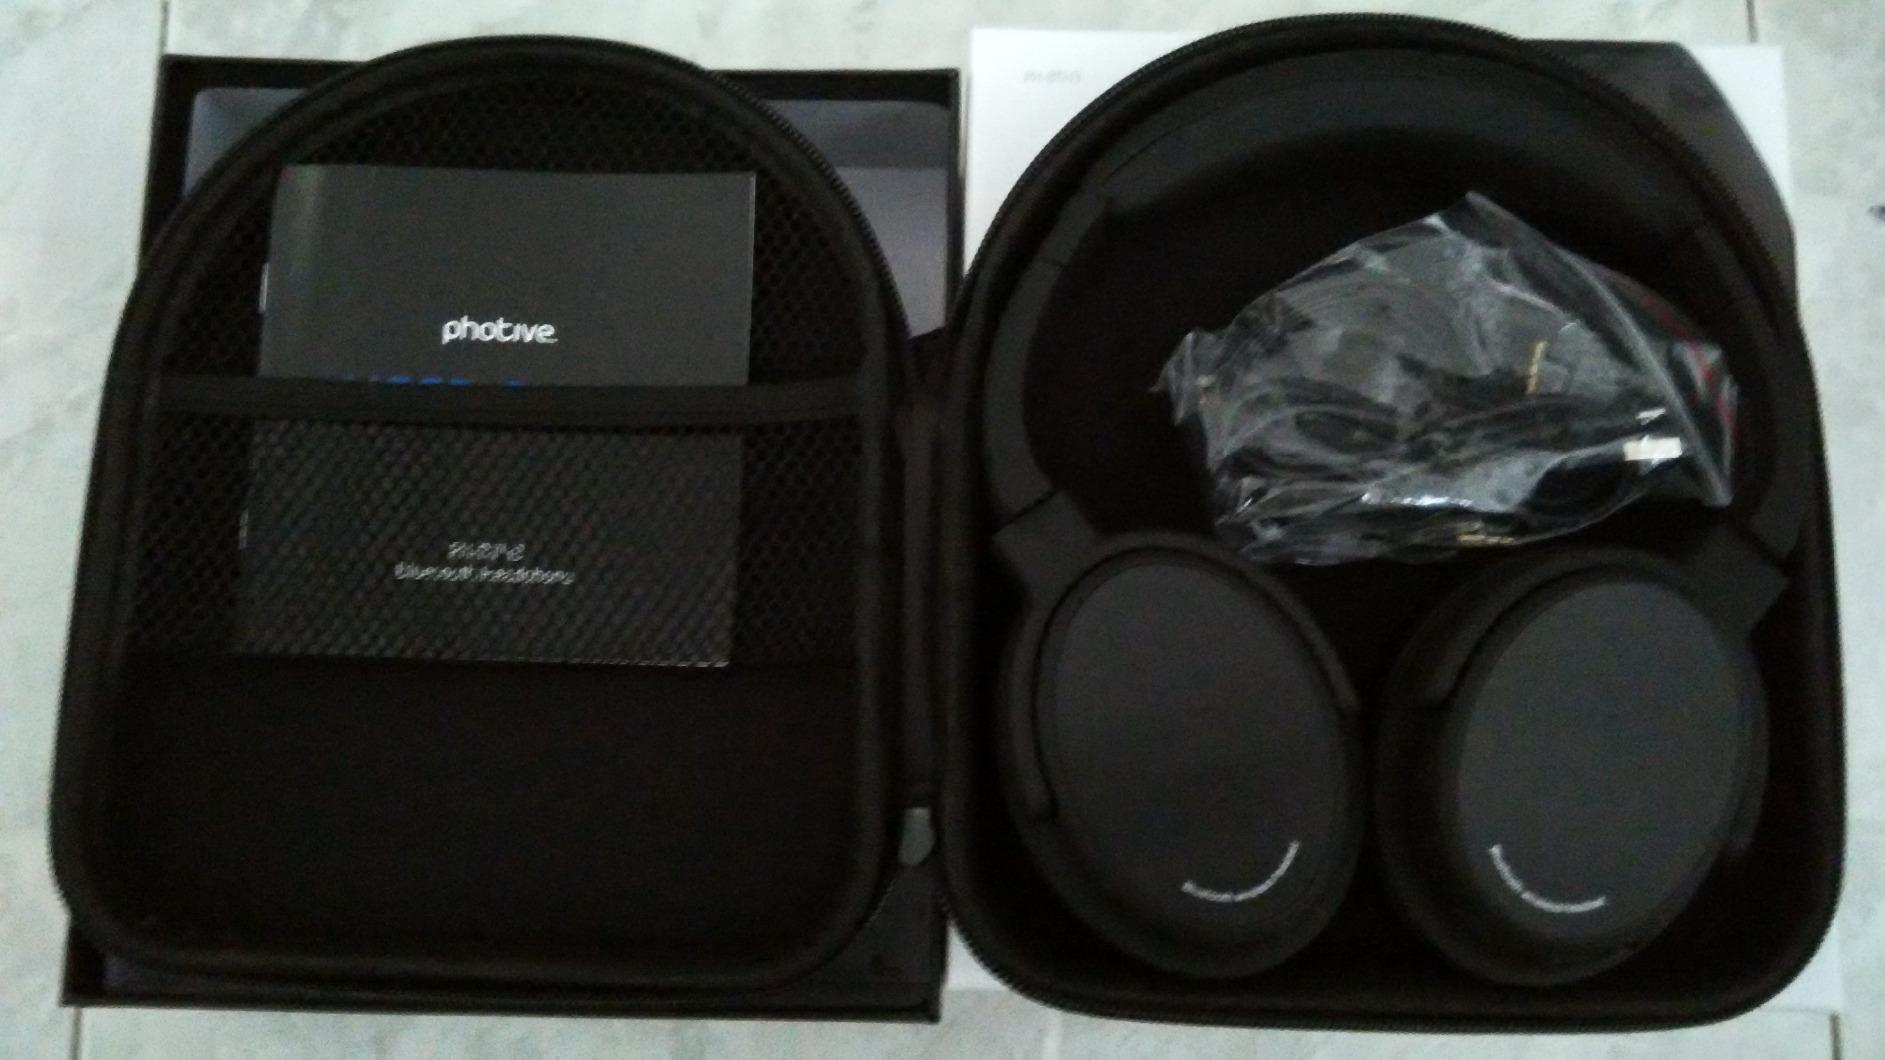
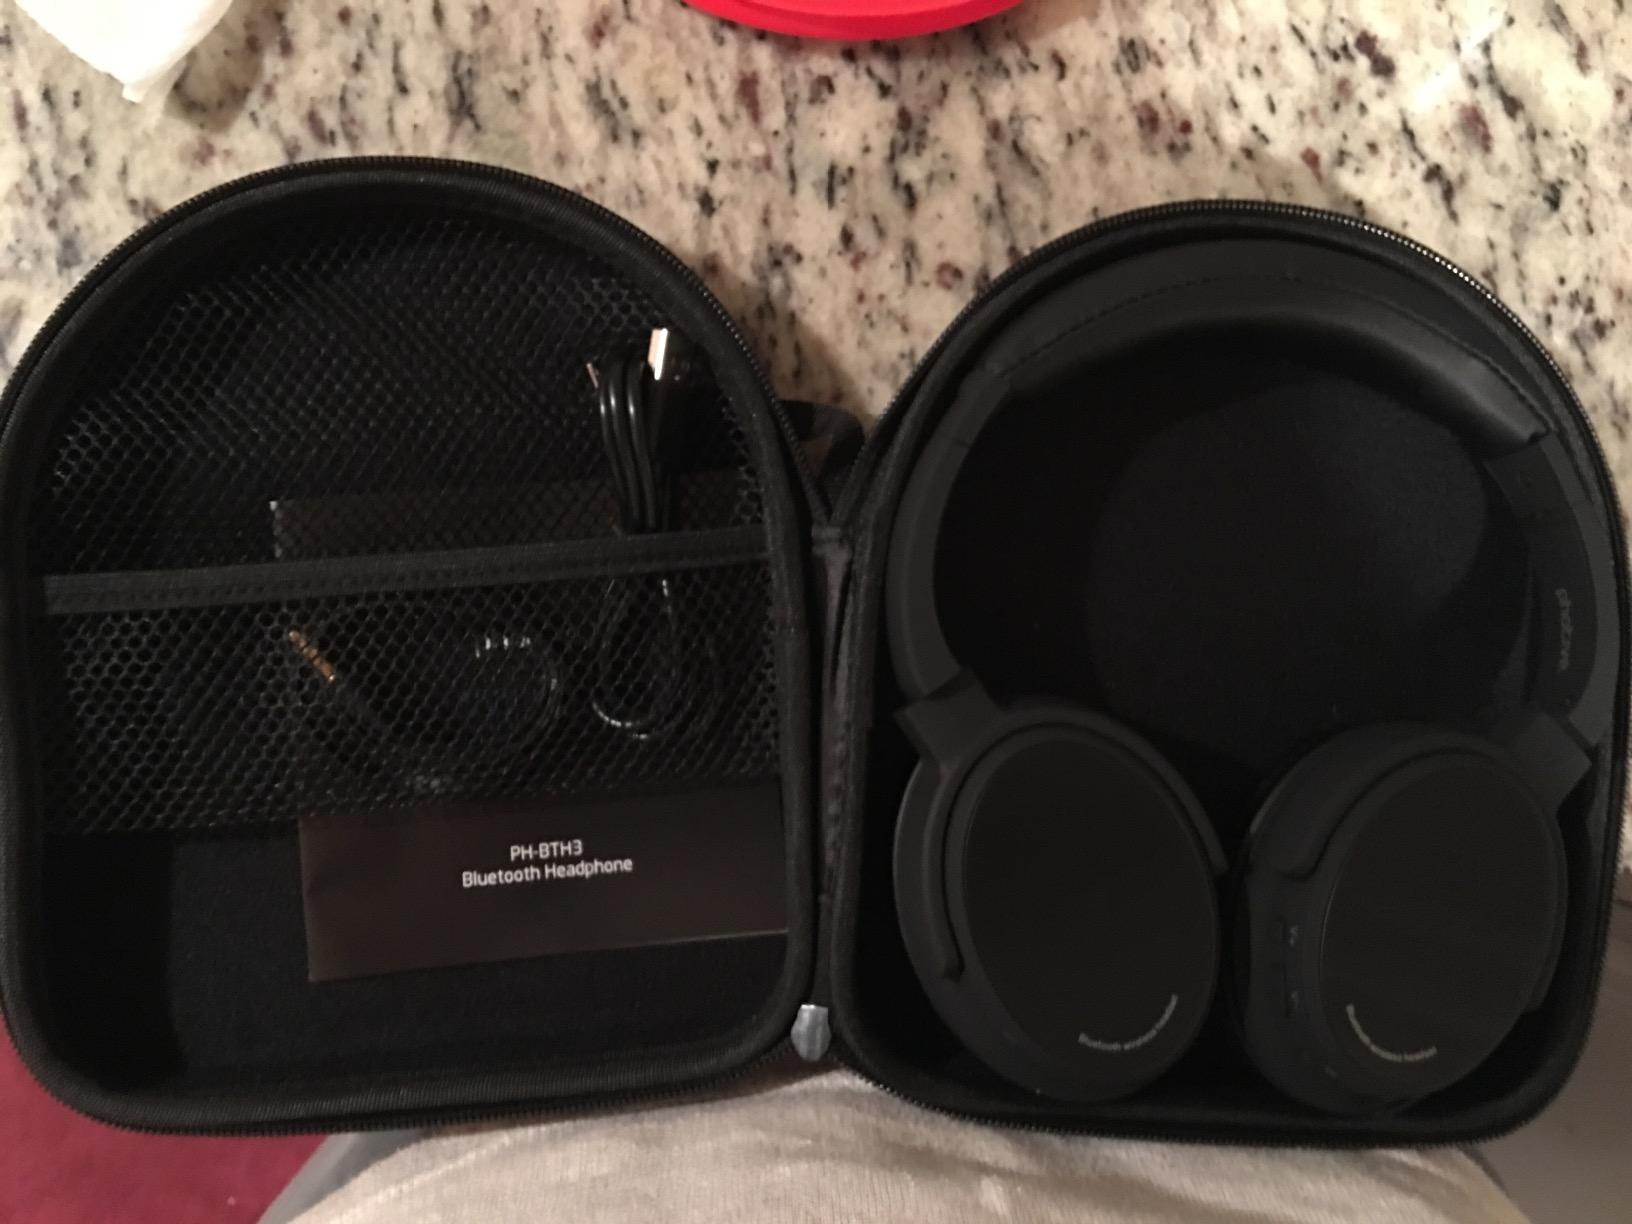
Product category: headphones
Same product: yes